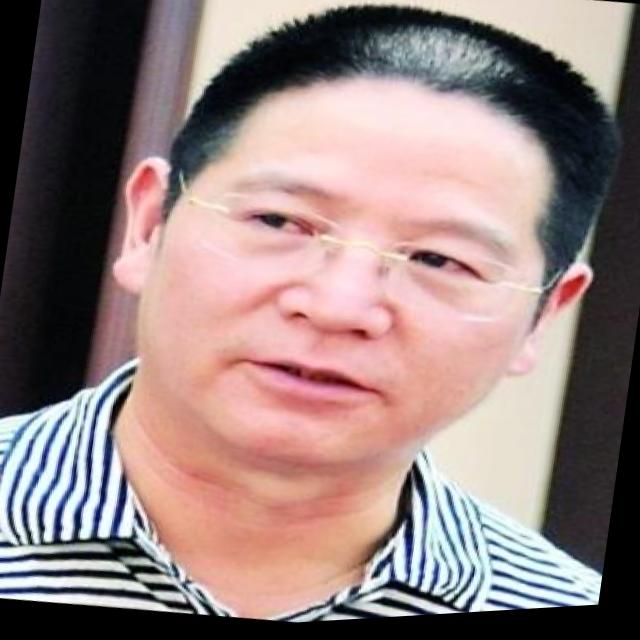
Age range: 45-64